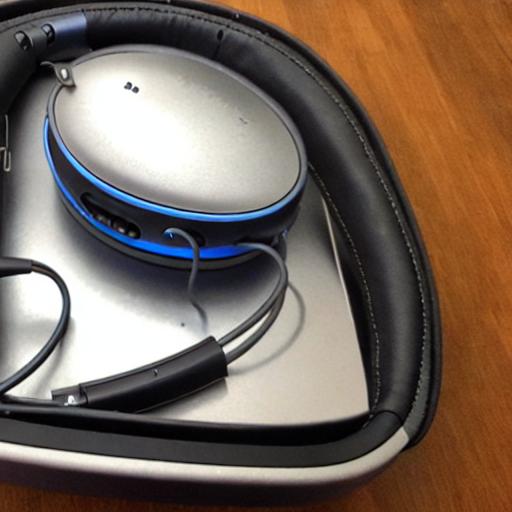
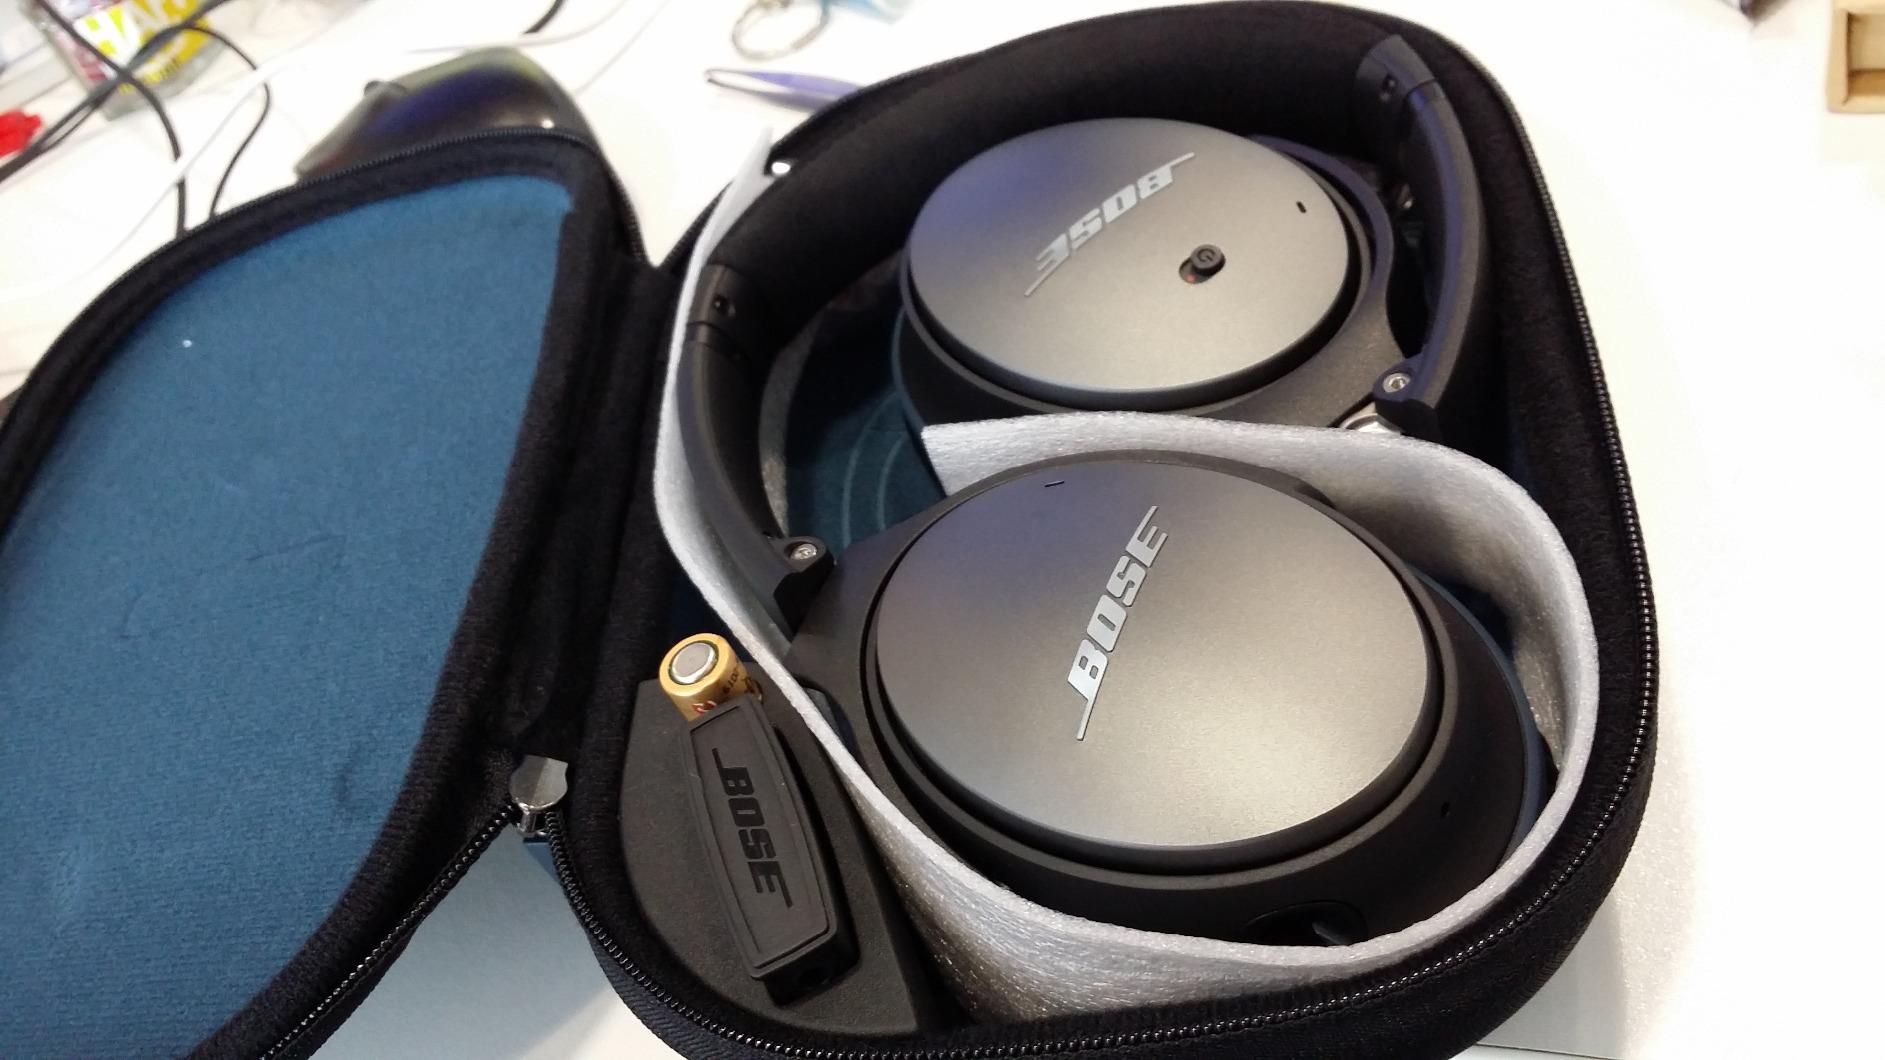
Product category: headphones
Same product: no